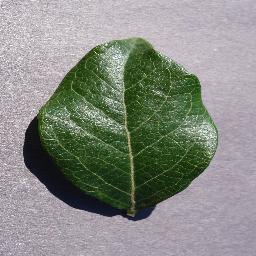
Label: Blueberry___healthy